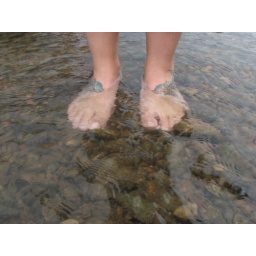
abbie's beautiful tats match perfectly in the cool spring water river